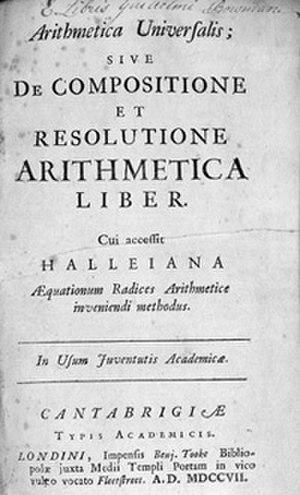
L'Arithmetica universalis est un ouvrage mathématique d'Isaac Newton. Écrit en latin, il a été édité et publié par William Whiston, le successeur de Newton à la chaire de professeur lucasien de mathématiques à l'Université de Cambridge. L'Arithmetica est basée sur des notes de lecture de Newton.